My Year in Iraq

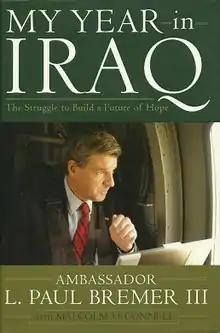
First edition

My Year in Iraq: The Struggle to Build a Future of Hope is a memoir by ambassador Paul Bremer, Administrator of the Coalition Provisional Authority. Published in the United States on 9 January 2006 it covers the period between May 2003 to July 2004. Bremer takes the readers through his struggle with Iraq's leaders to build democratic institutions. He also describes negotiations with Iraqi leaders to write an interim constitution with guarantees for women and minority rights.